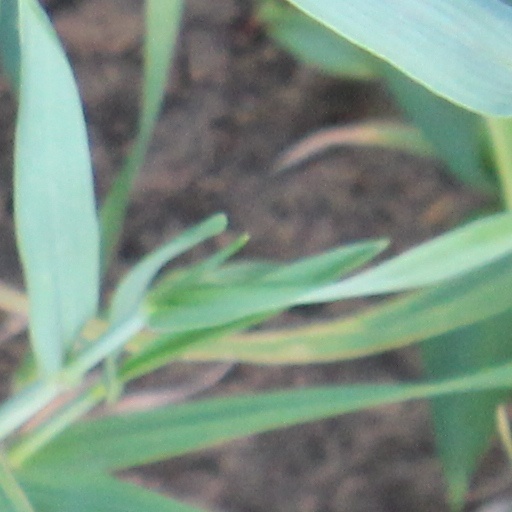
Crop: wheat